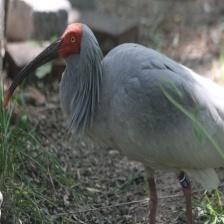
Species: ASIAN CRESTED IBIS
Scientific name: NIPPONIA NIPPON